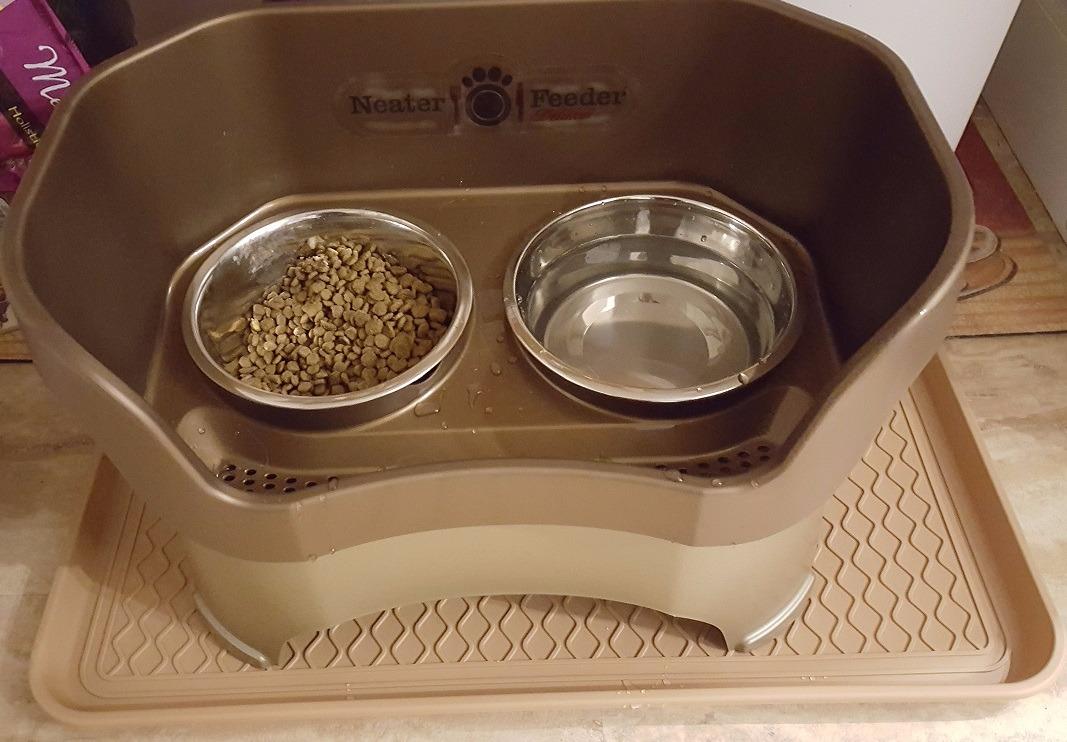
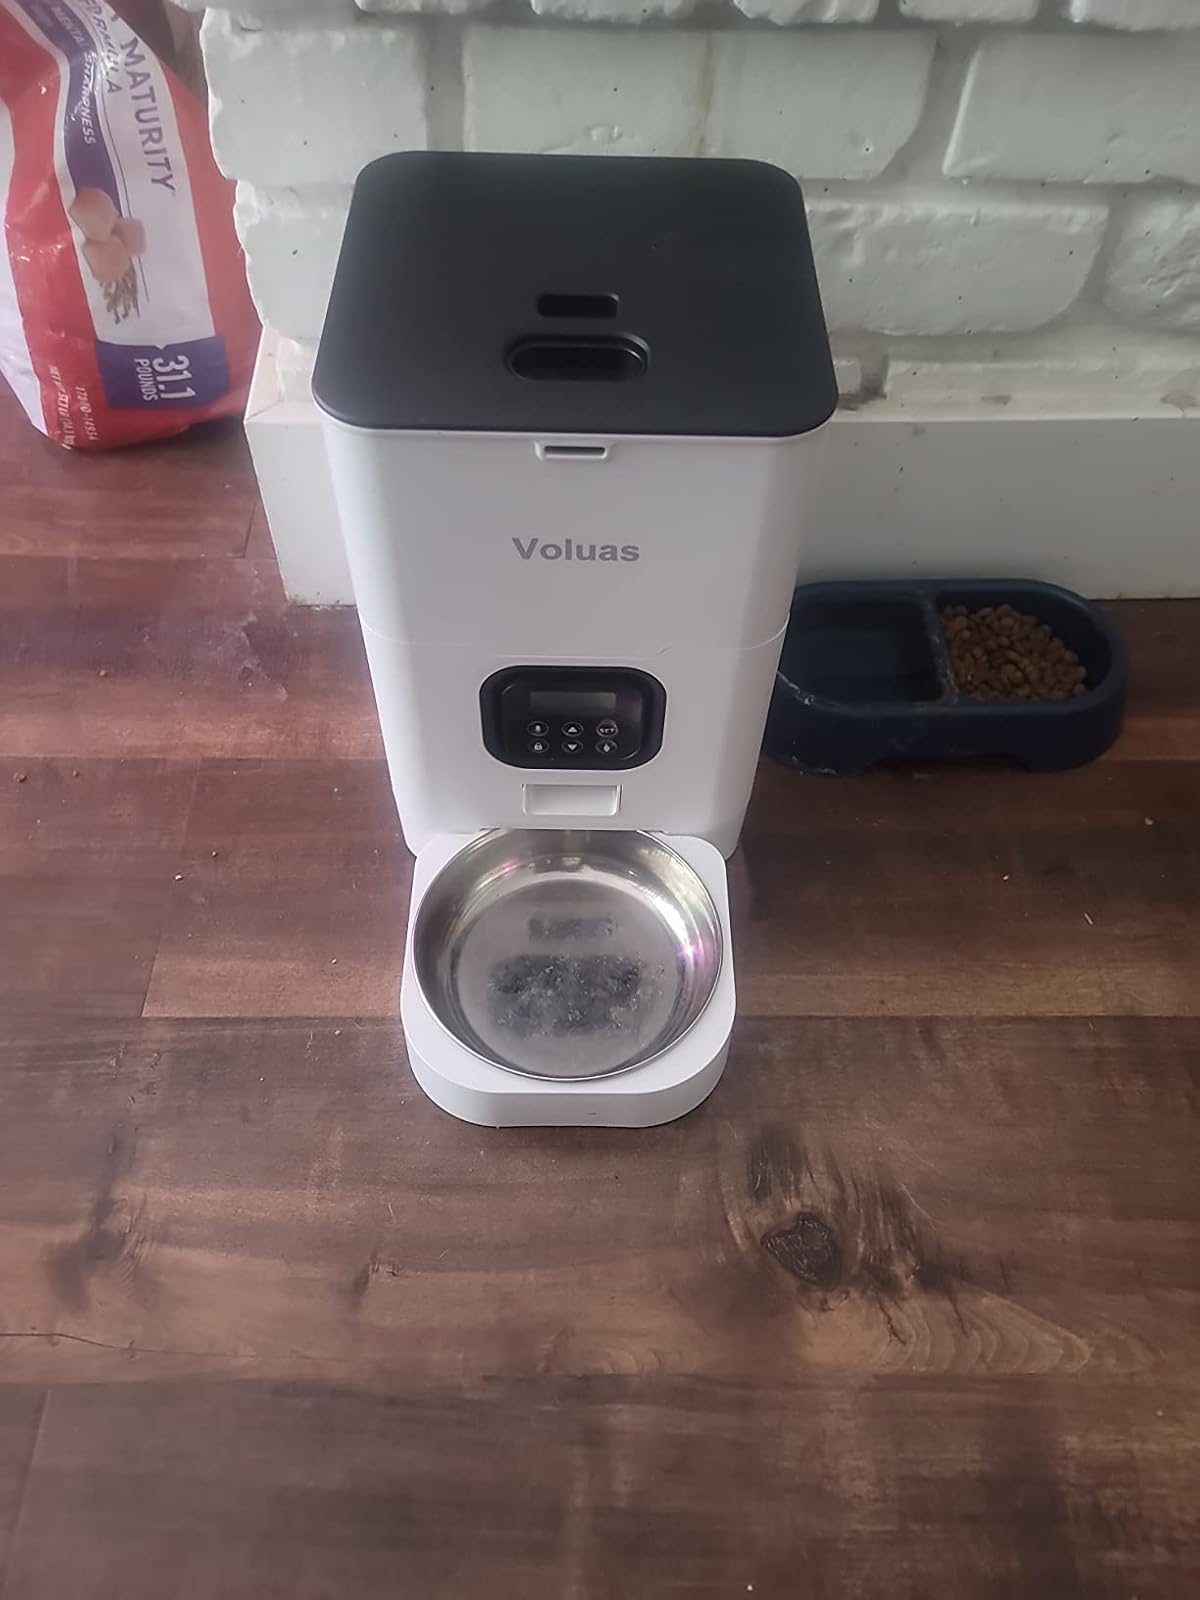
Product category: items_feeder
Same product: no